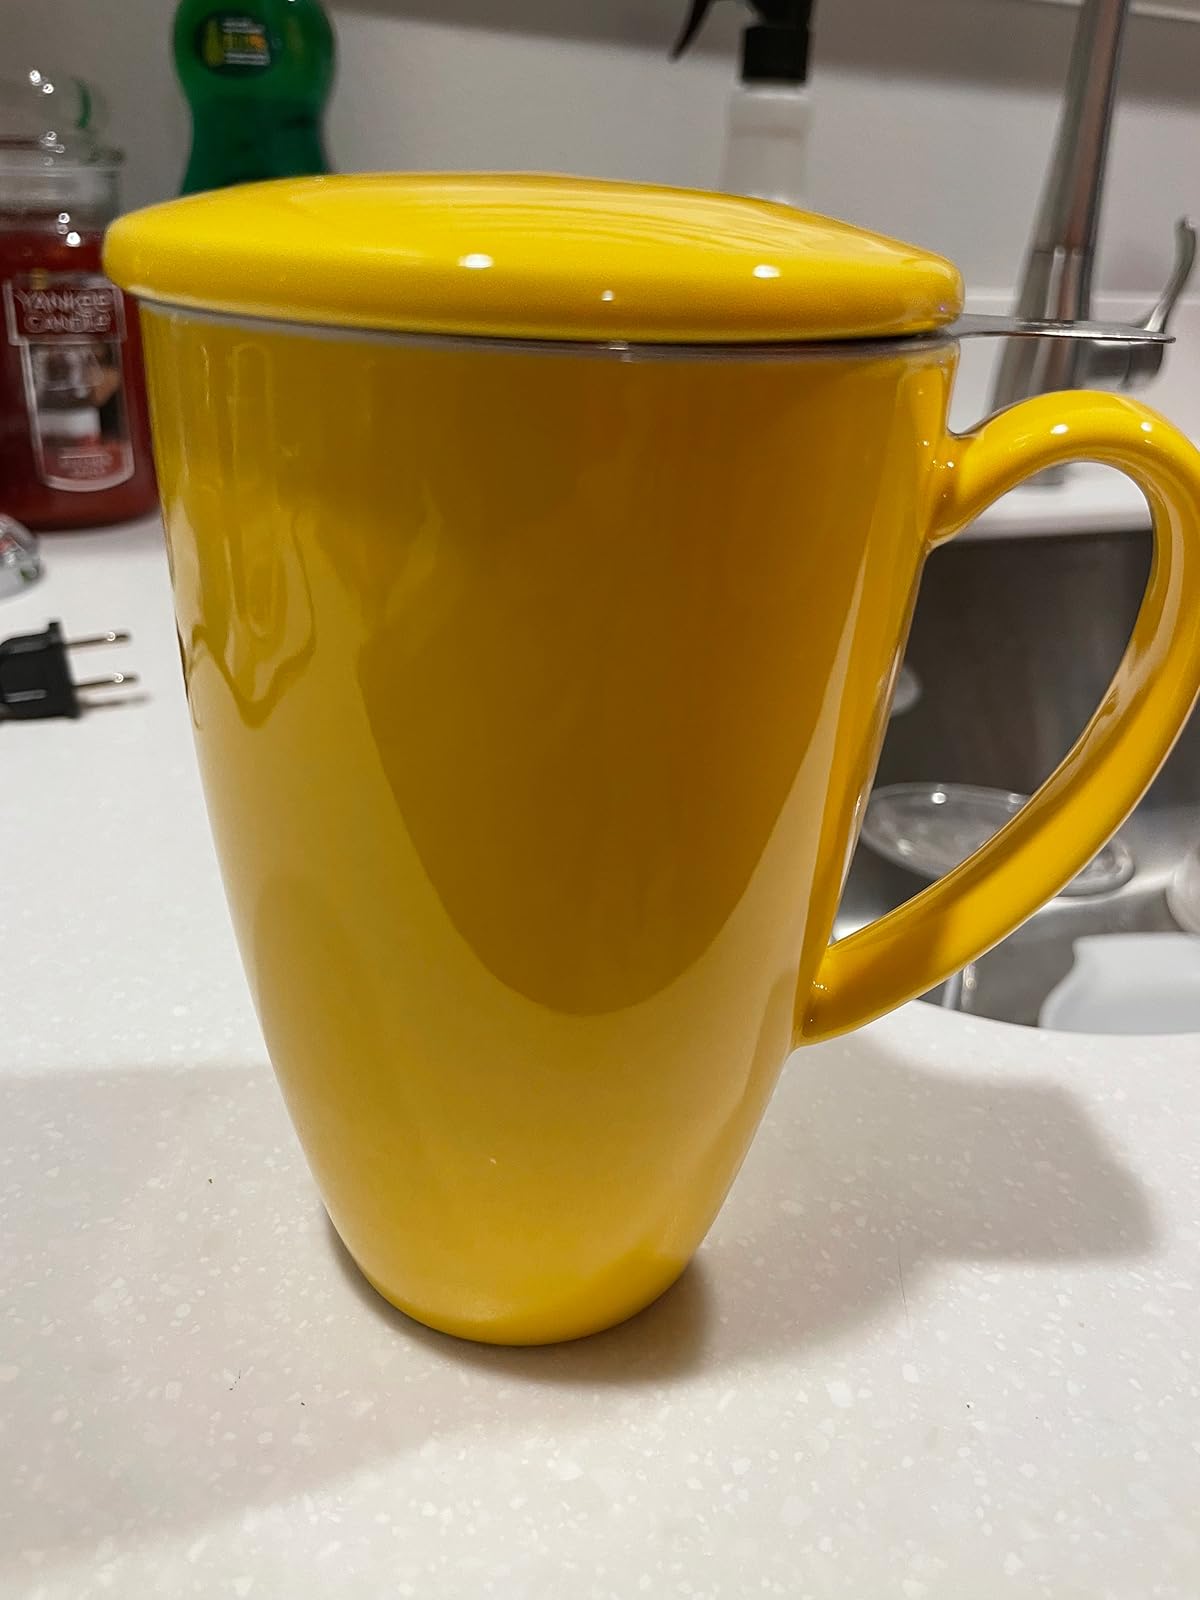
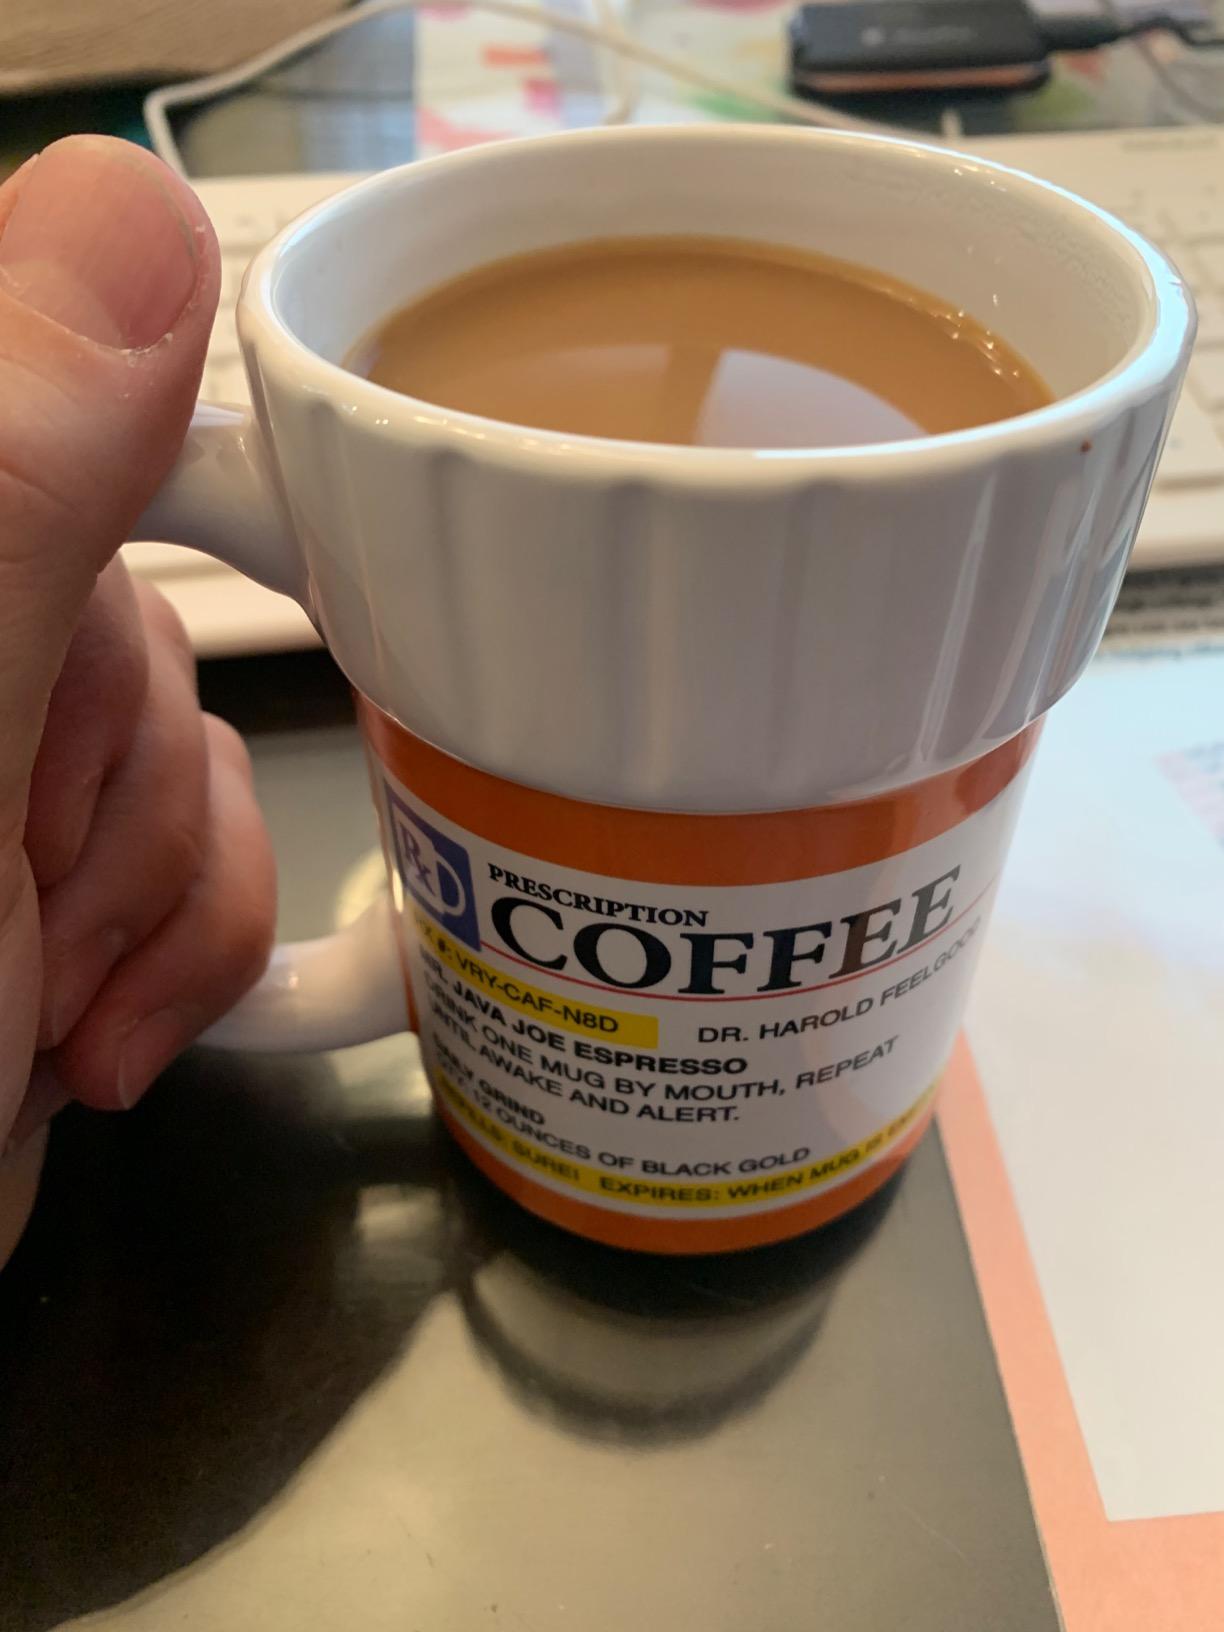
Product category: items_mug
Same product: no